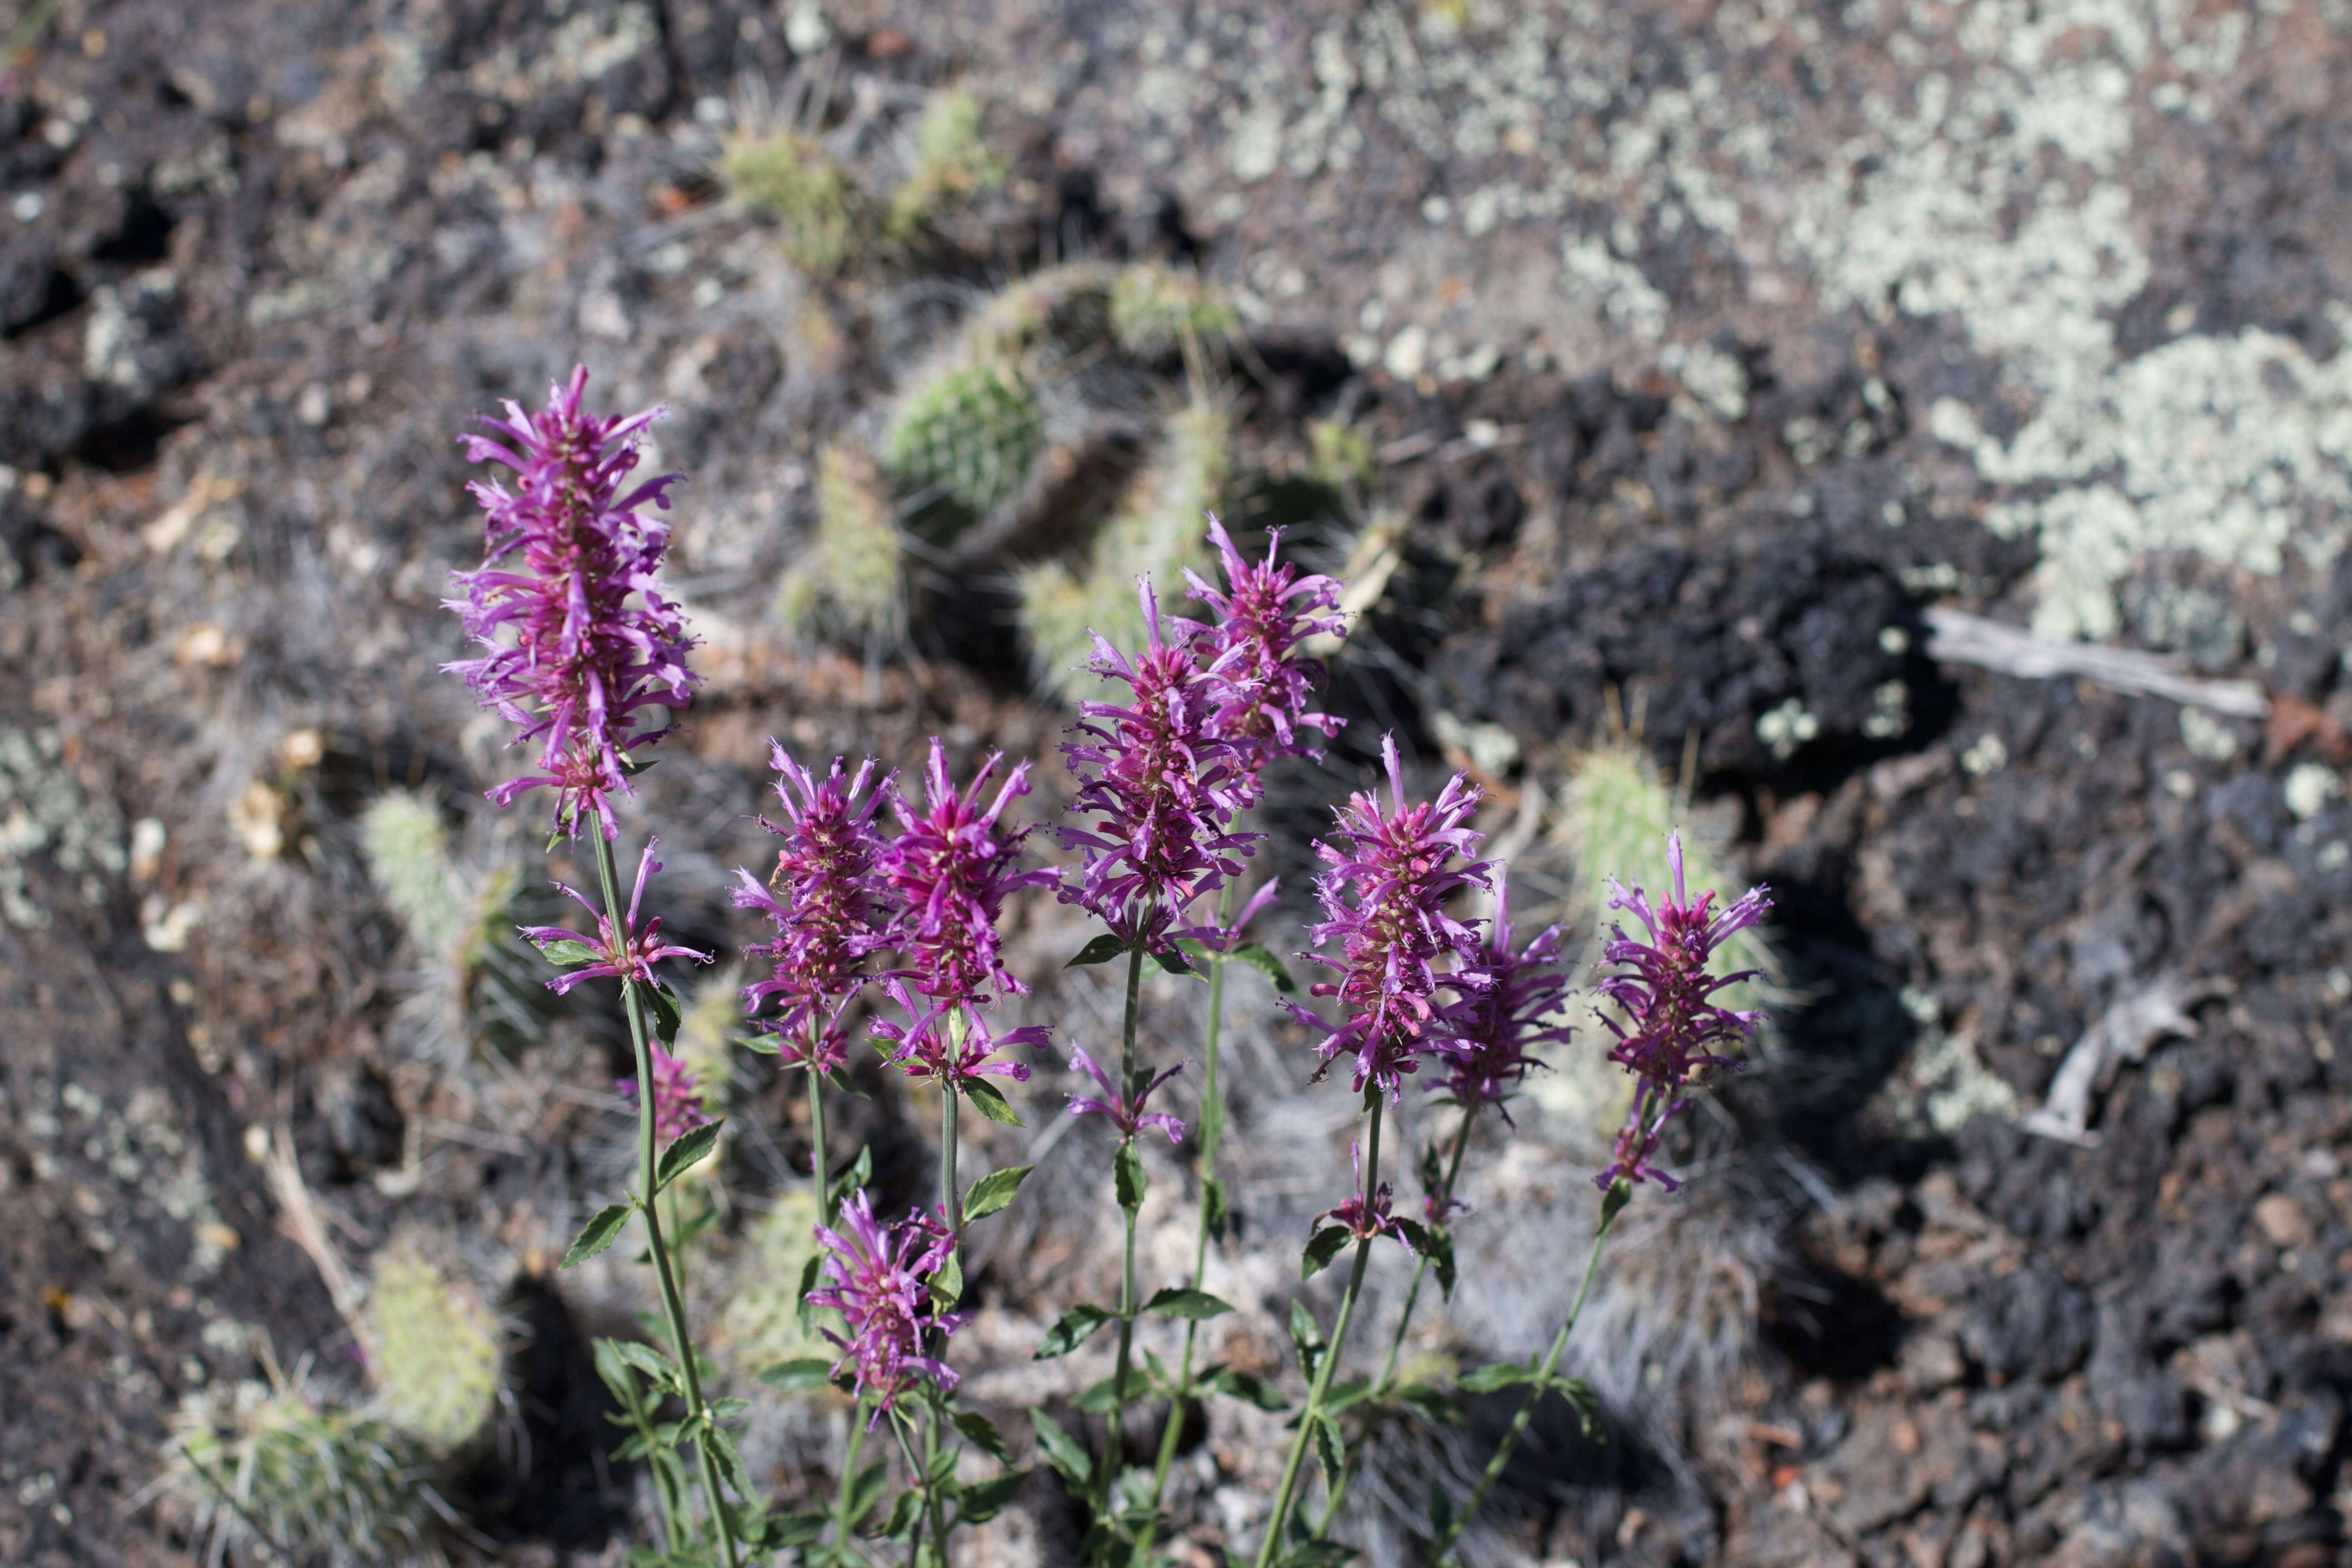
nature, plant, flower, herb, botany, garden, flora, lavender, wildflower, shrub, flowering plant, annual plant, land plant, english lavender, french lavender